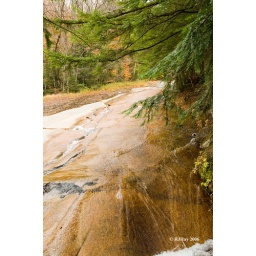
A thin layer of water cascading swiftly over a smooth granite base on the trail up to the Flume.